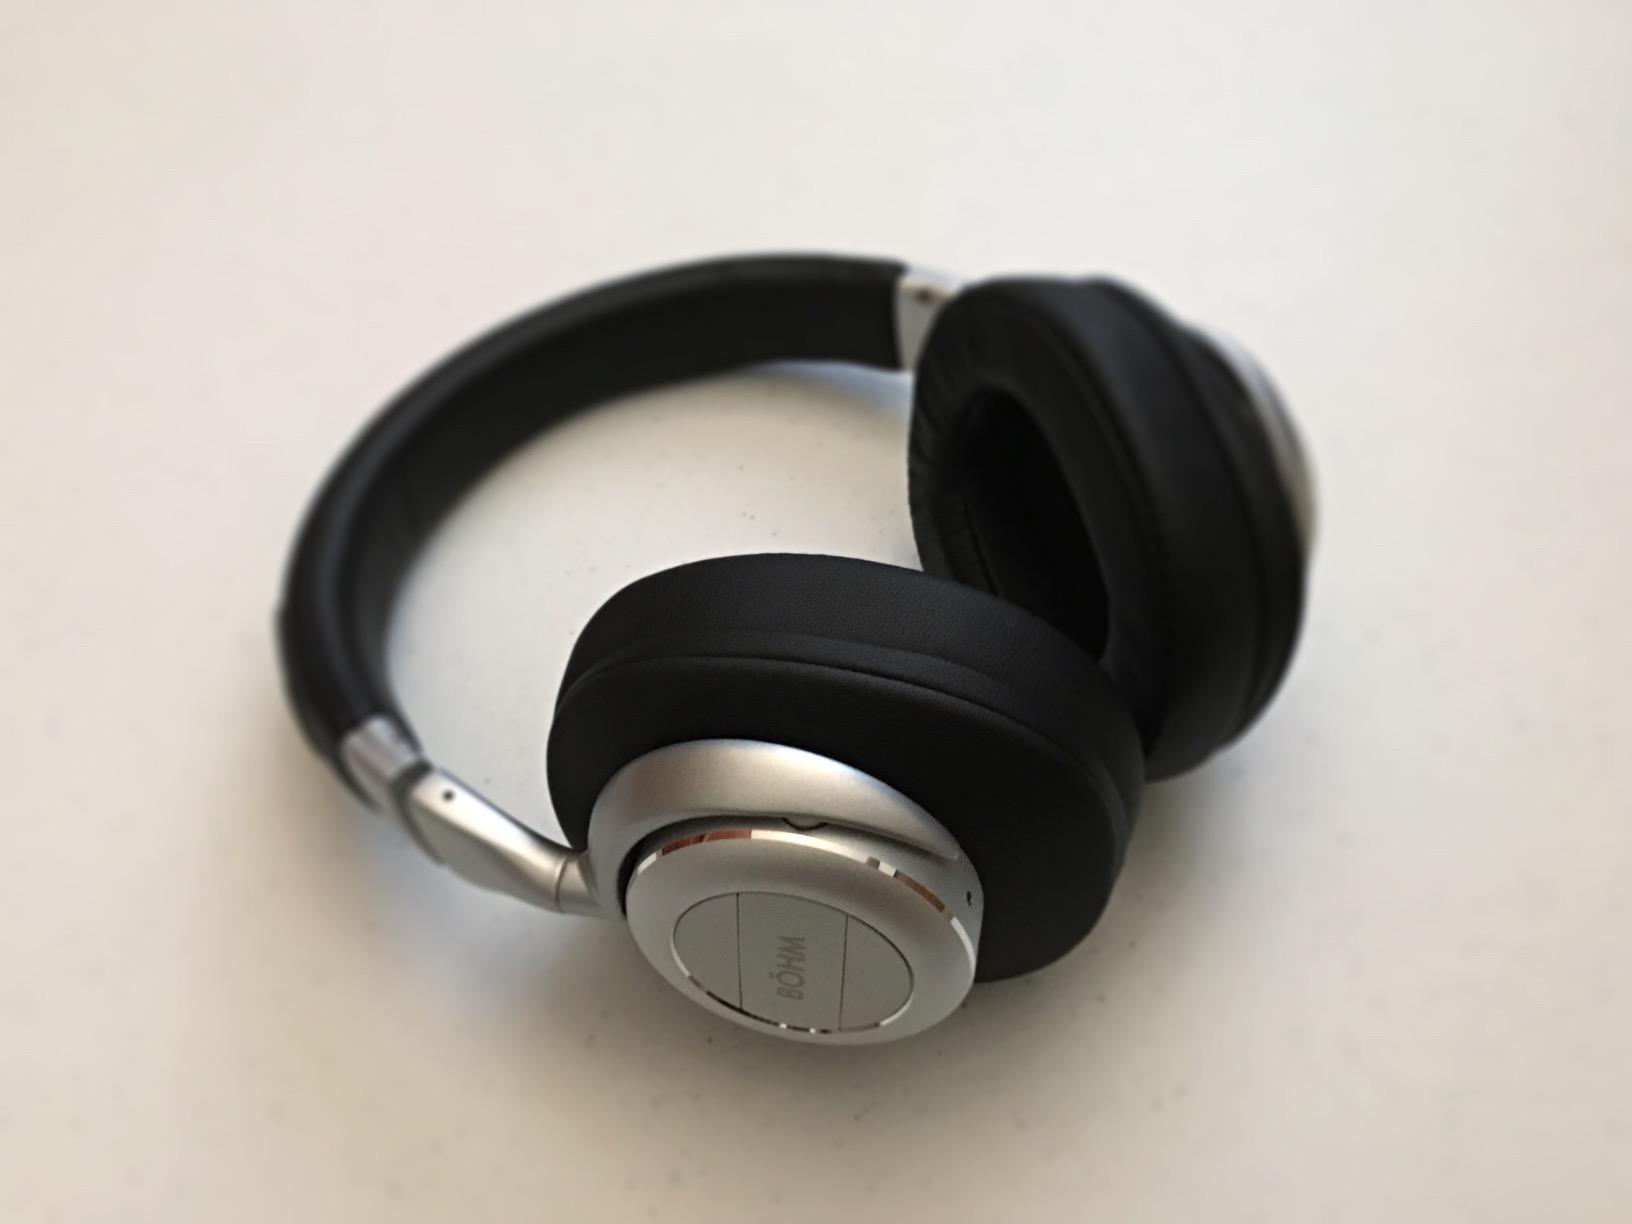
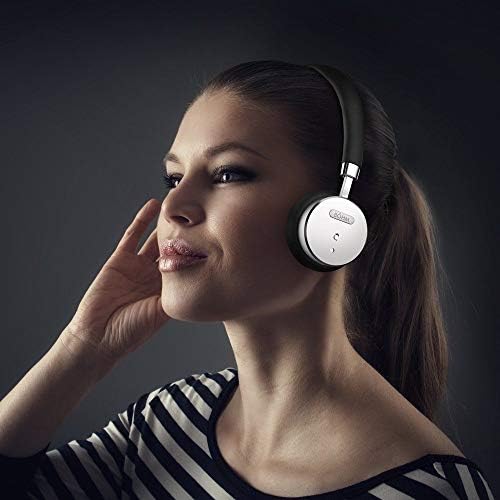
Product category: headphones
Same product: no